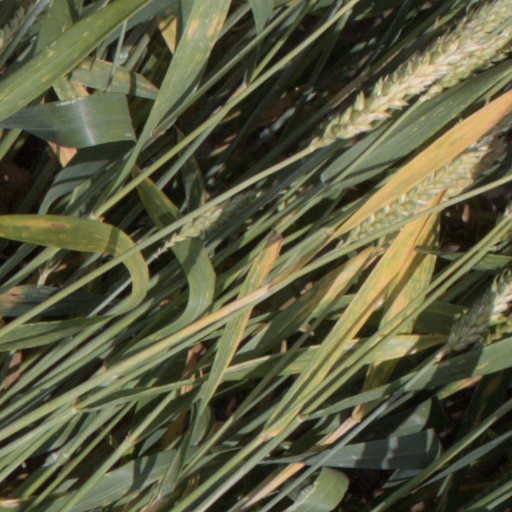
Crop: wheat